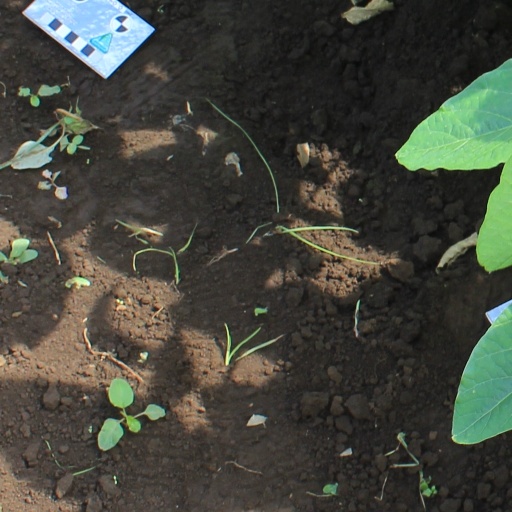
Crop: soybean